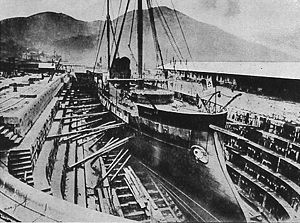
Slaget ved Lissa (1866) / Skibene i slaget / Italien / 1. division – Panserskibe
Affondatore havde under slaget mulighed for at bruge sin vældige vædderstævn, men admiral Persano ville det anderledes.
Slaget ved Lissa fandt sted 20. juli 1866 nær øen Lissa i Adriaterhavet. Øen tilhørte på det tidpunkt kejserriget Østrig. I dag er øen en del af Kroatien og kaldes Vis. Slaget blev vundet af den østrigske flåde over den talmæssigt overlegne italienske flåde. Kampen var den første mellem flåder af panserskibe, og den fik stor betydning, fordi den østrigske flåde med held satsede på at vædre modstanderne frem for at sænke dem med kanonild.